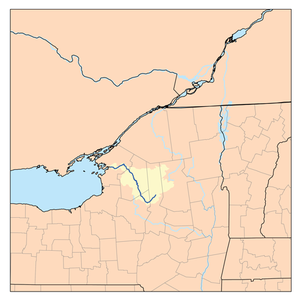
Cet article constitue une liste des cours d’eau de l’État de New York.
La Black River est une rivière américaine d'une longueur de 201 km qui coule dans l'État de New York. Elle est tributaire du lac Ontario et fait partie du bassin des Grands Lacs.